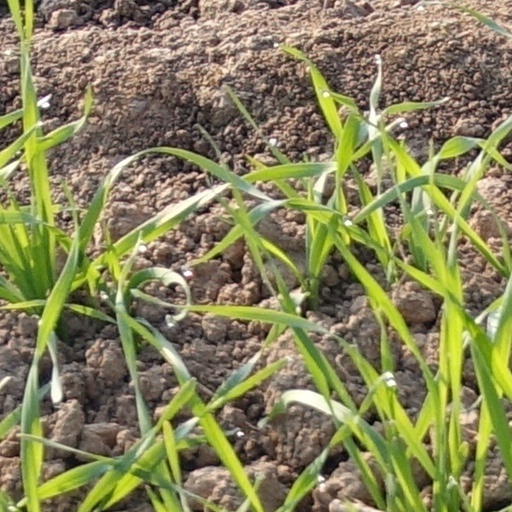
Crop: wheat